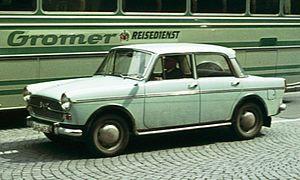
La NSU - Fiat 1100 est une voiture familiale de classe moyenne produite par le constructeur allemand Fiat-NSU, filiale de Fiat Italie, à partir de juin 1953.